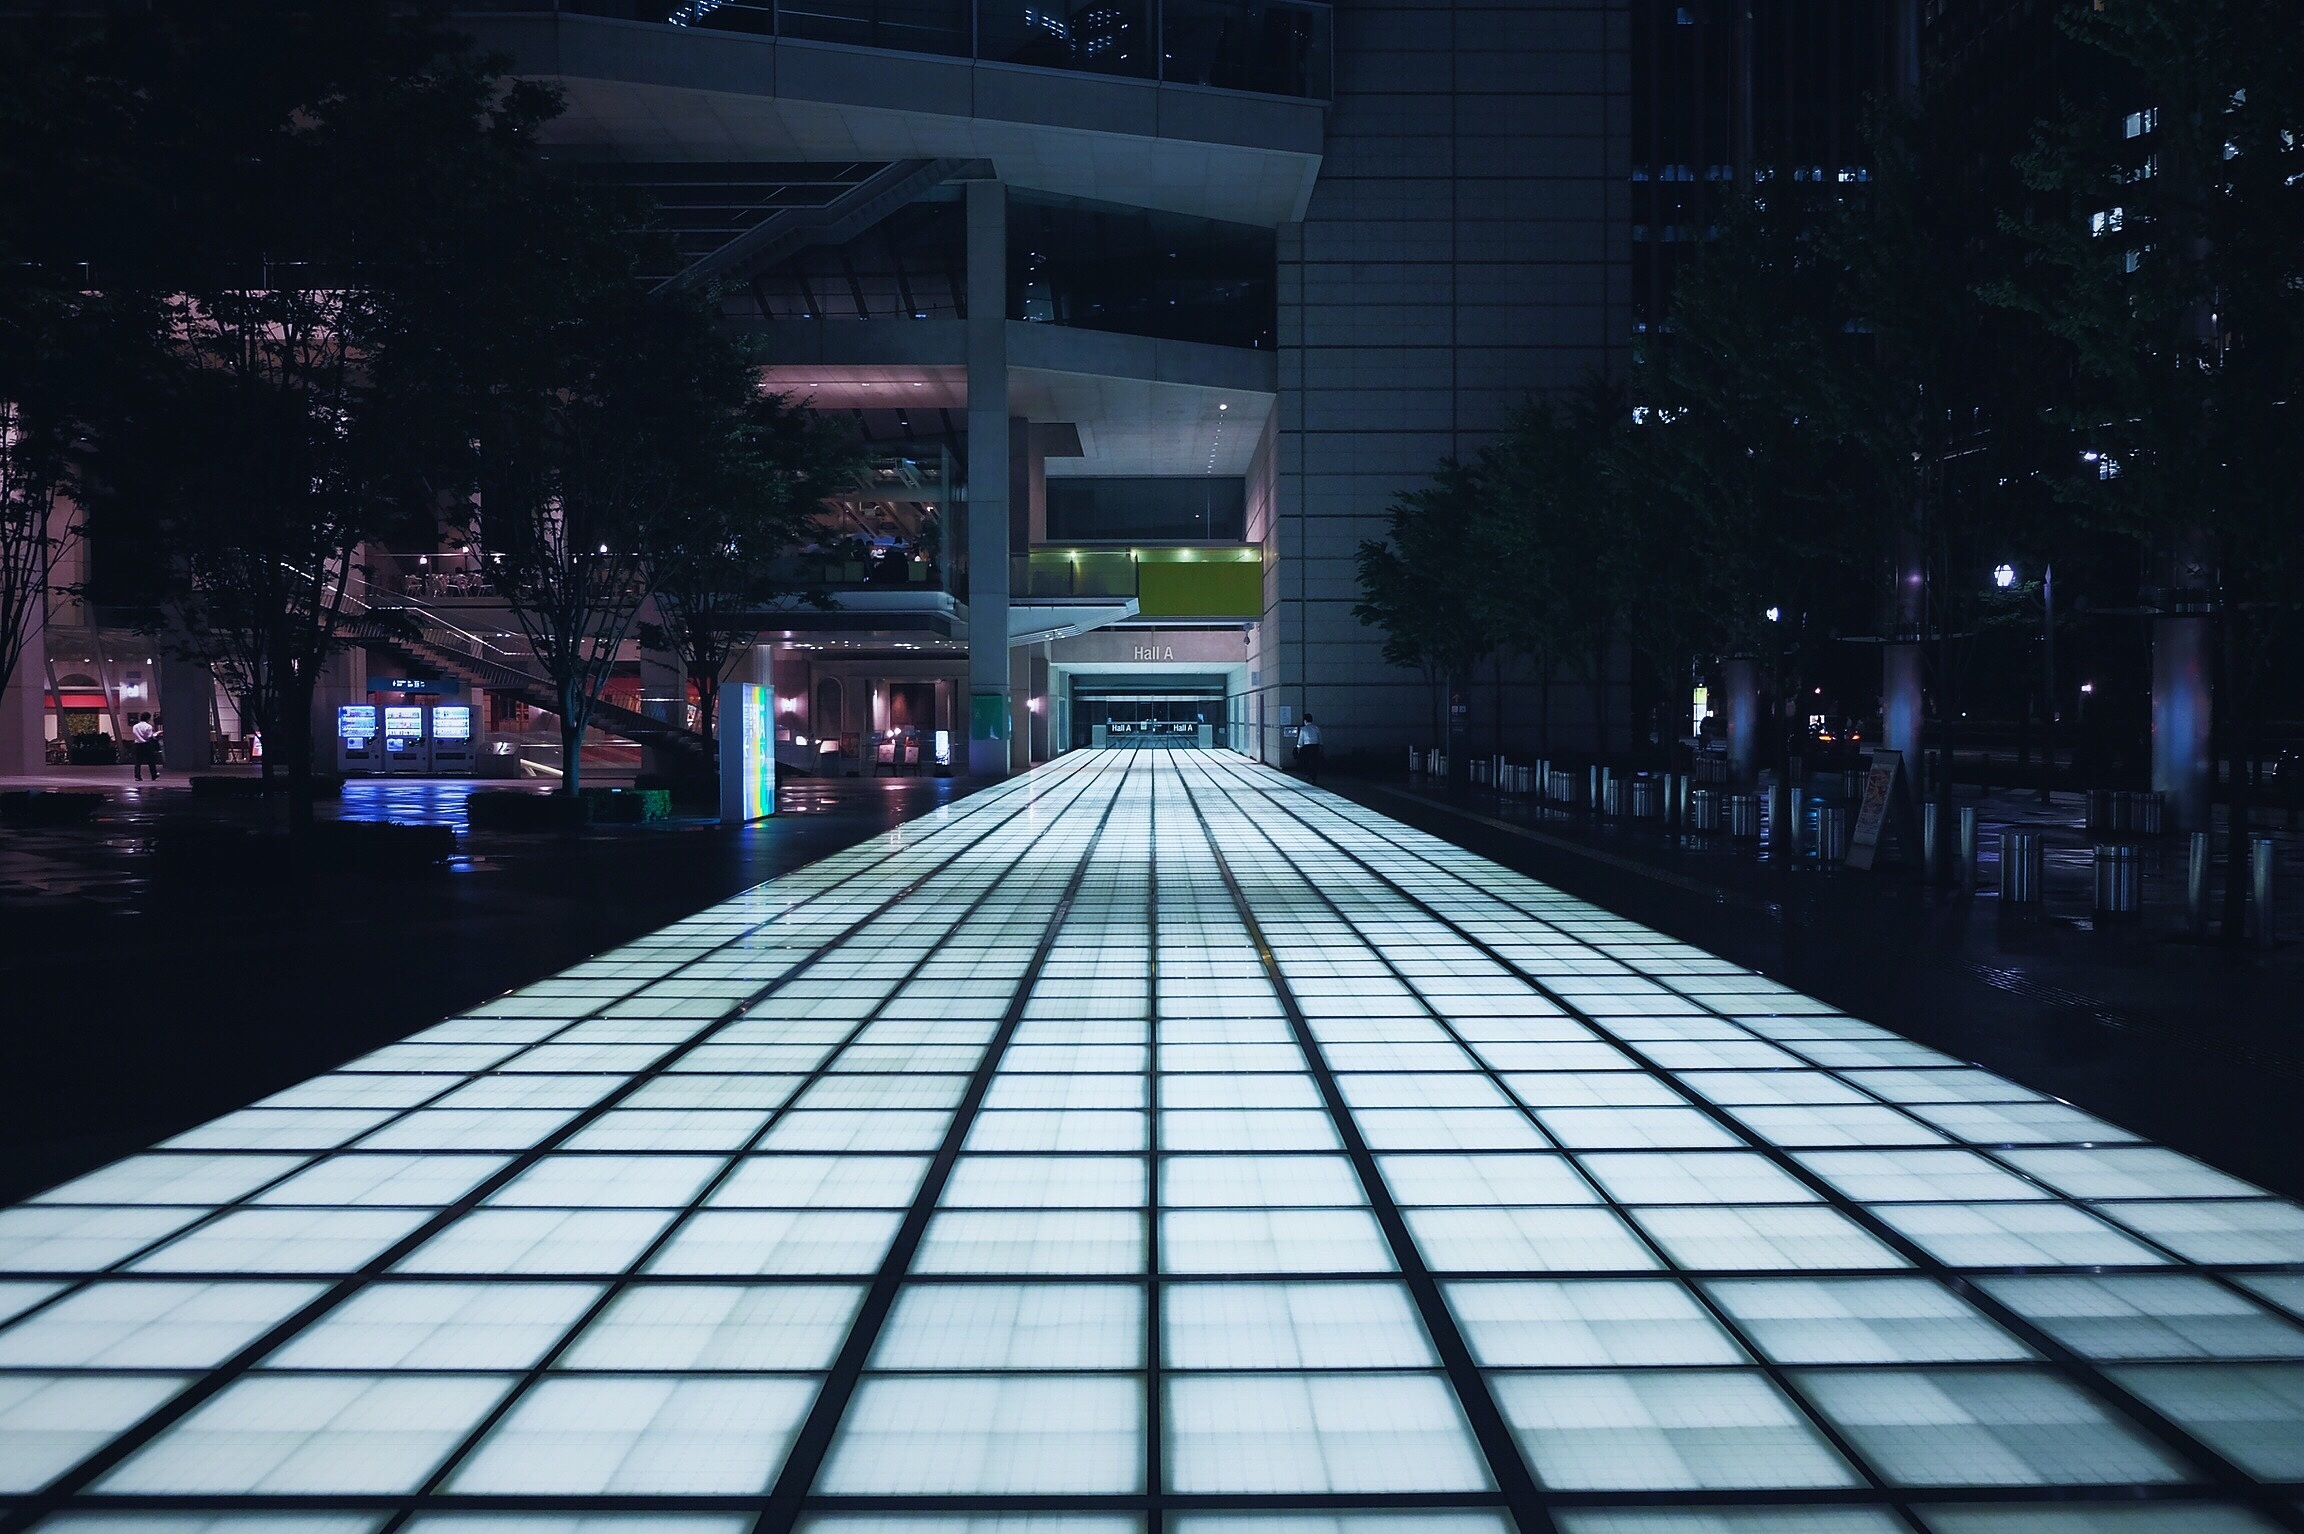
light, architecture, road, street, night, ground, sidewalk, floor, perspective, city, skyscraper, urban, walkway, cityscape, downtown, evening, reflection, darkness, lane, lighting, modern, illuminated, bright, tiles, contemporary, shape, screenshot, urban area